Boris Gerasimovich

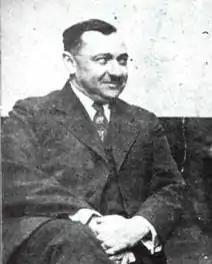
Boris Gerasimovich in 1926

Boris Petrovich Gerasimovich (Kremenchuk – 30 November 1937) was a Soviet astronomer and astrophysicist.